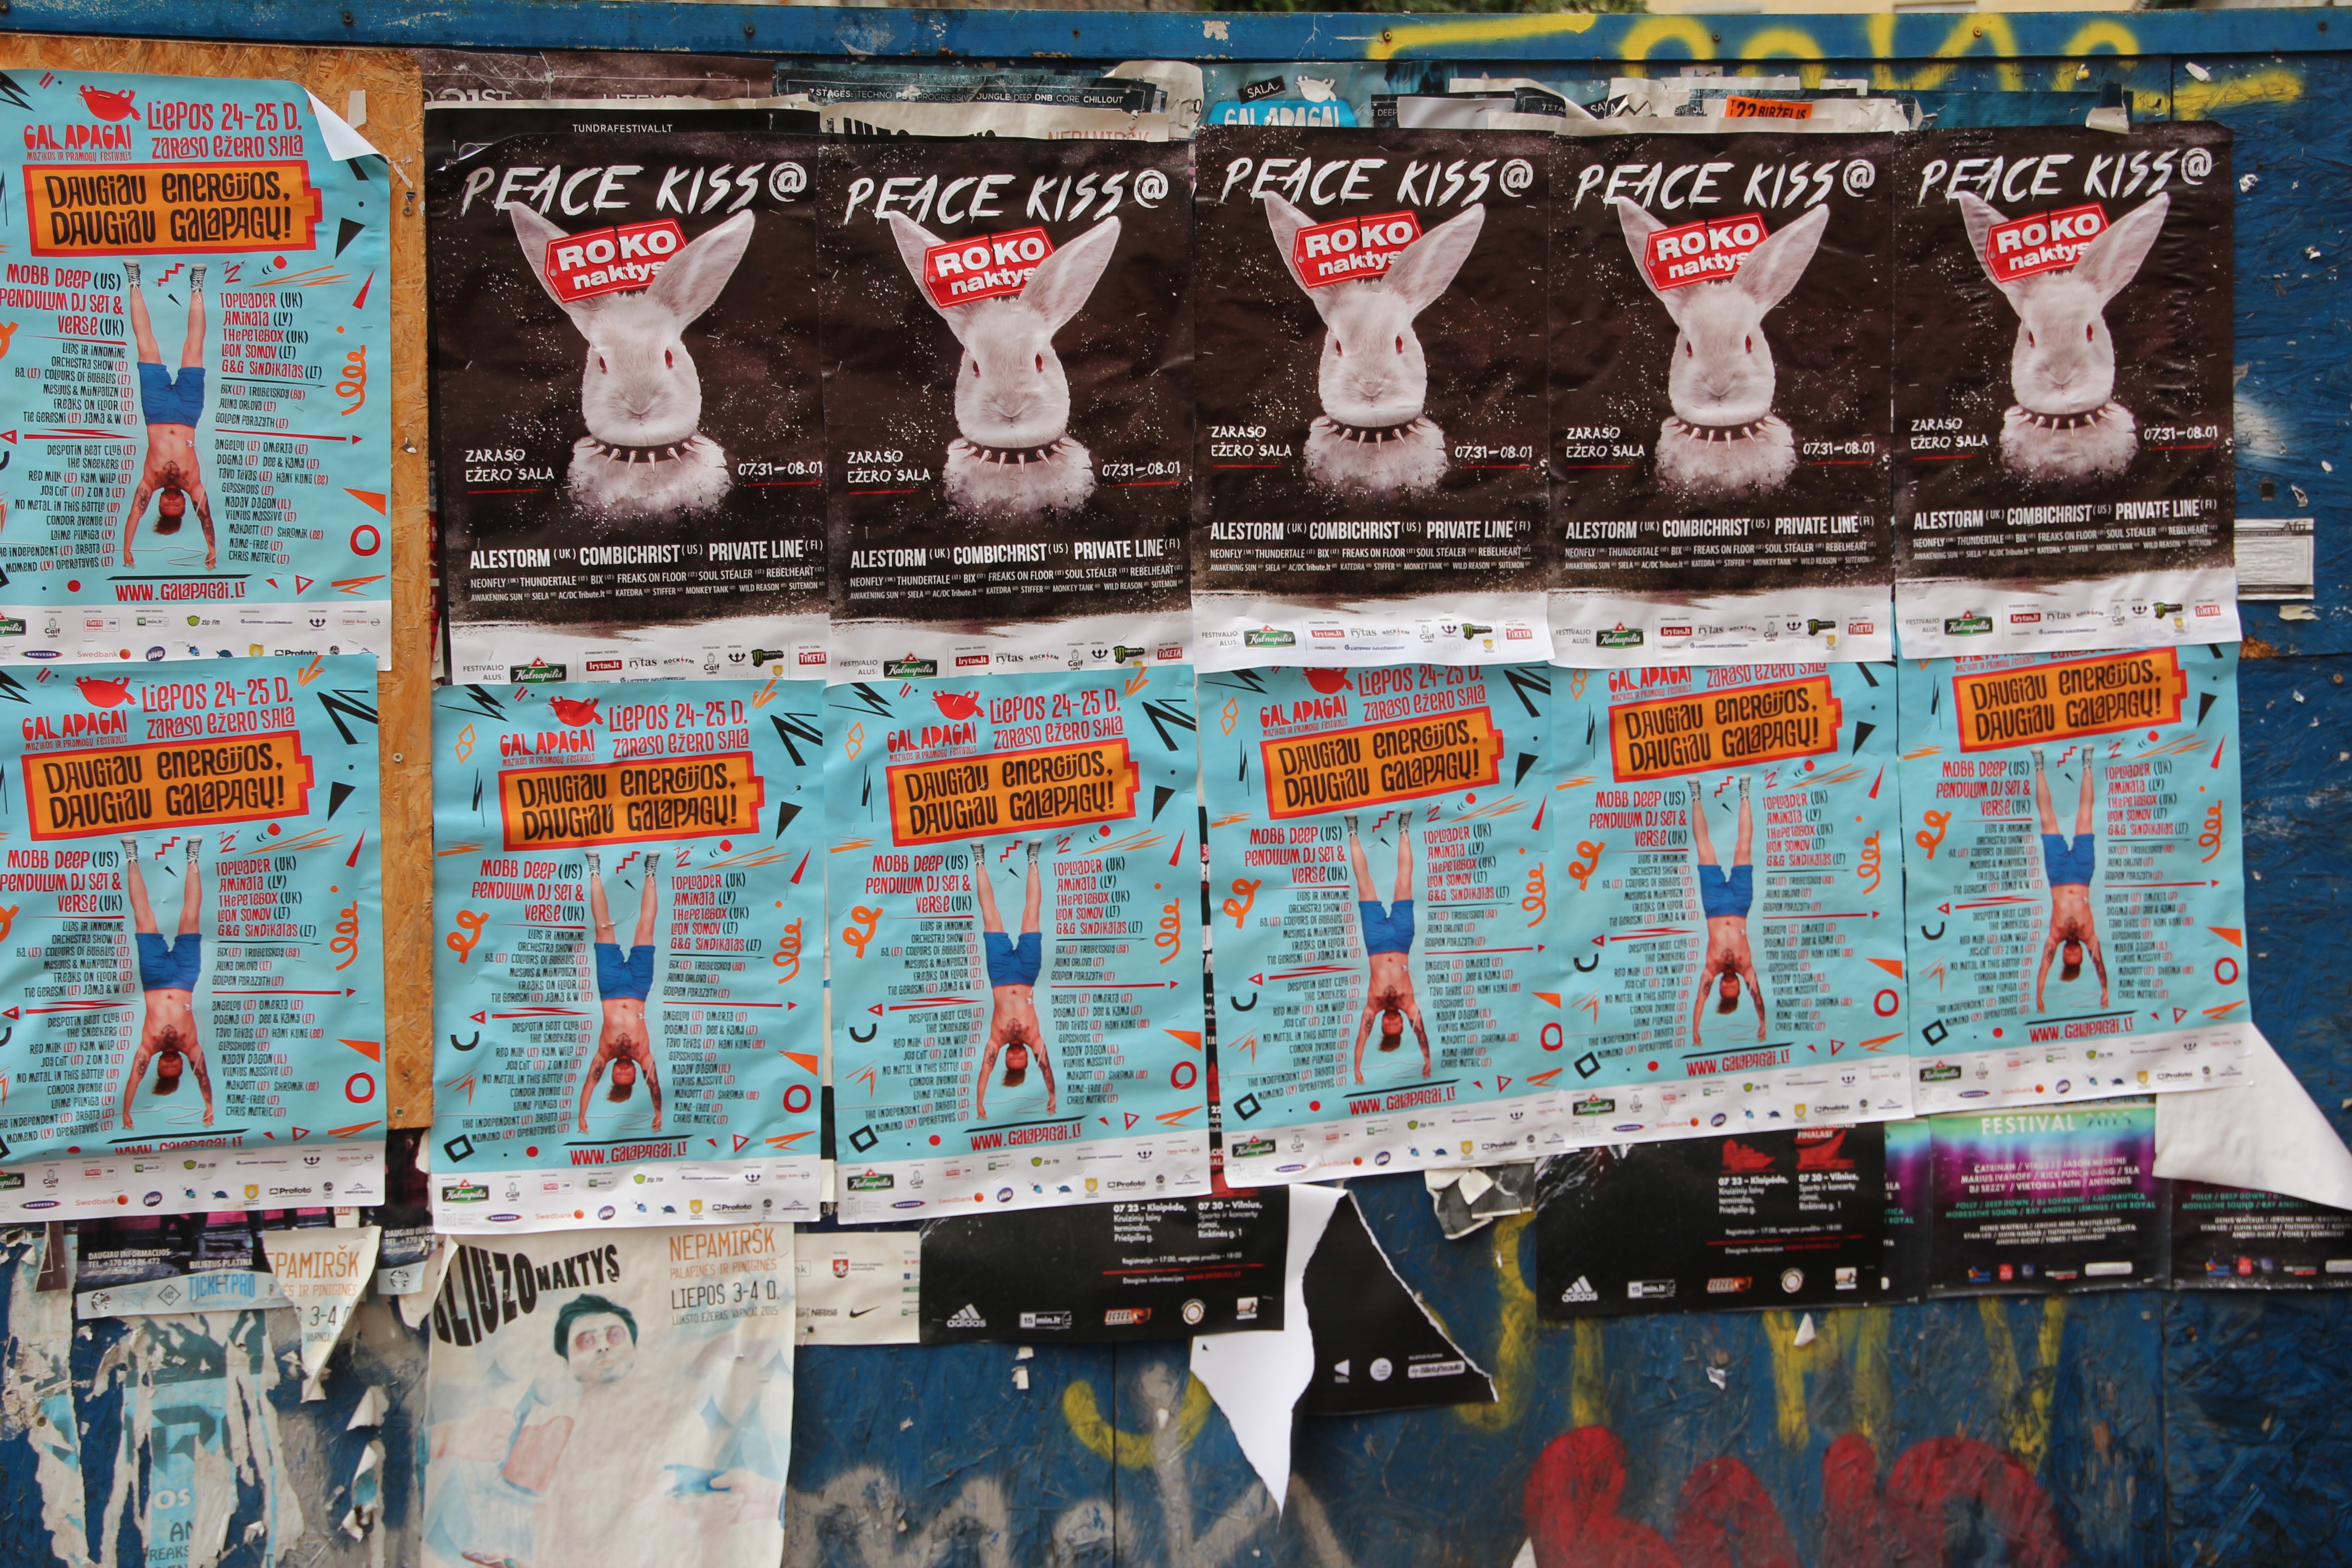
advertising, stadium, street art, art, arena, posters, mural, poster, glued, facade poster, sport venue, display device